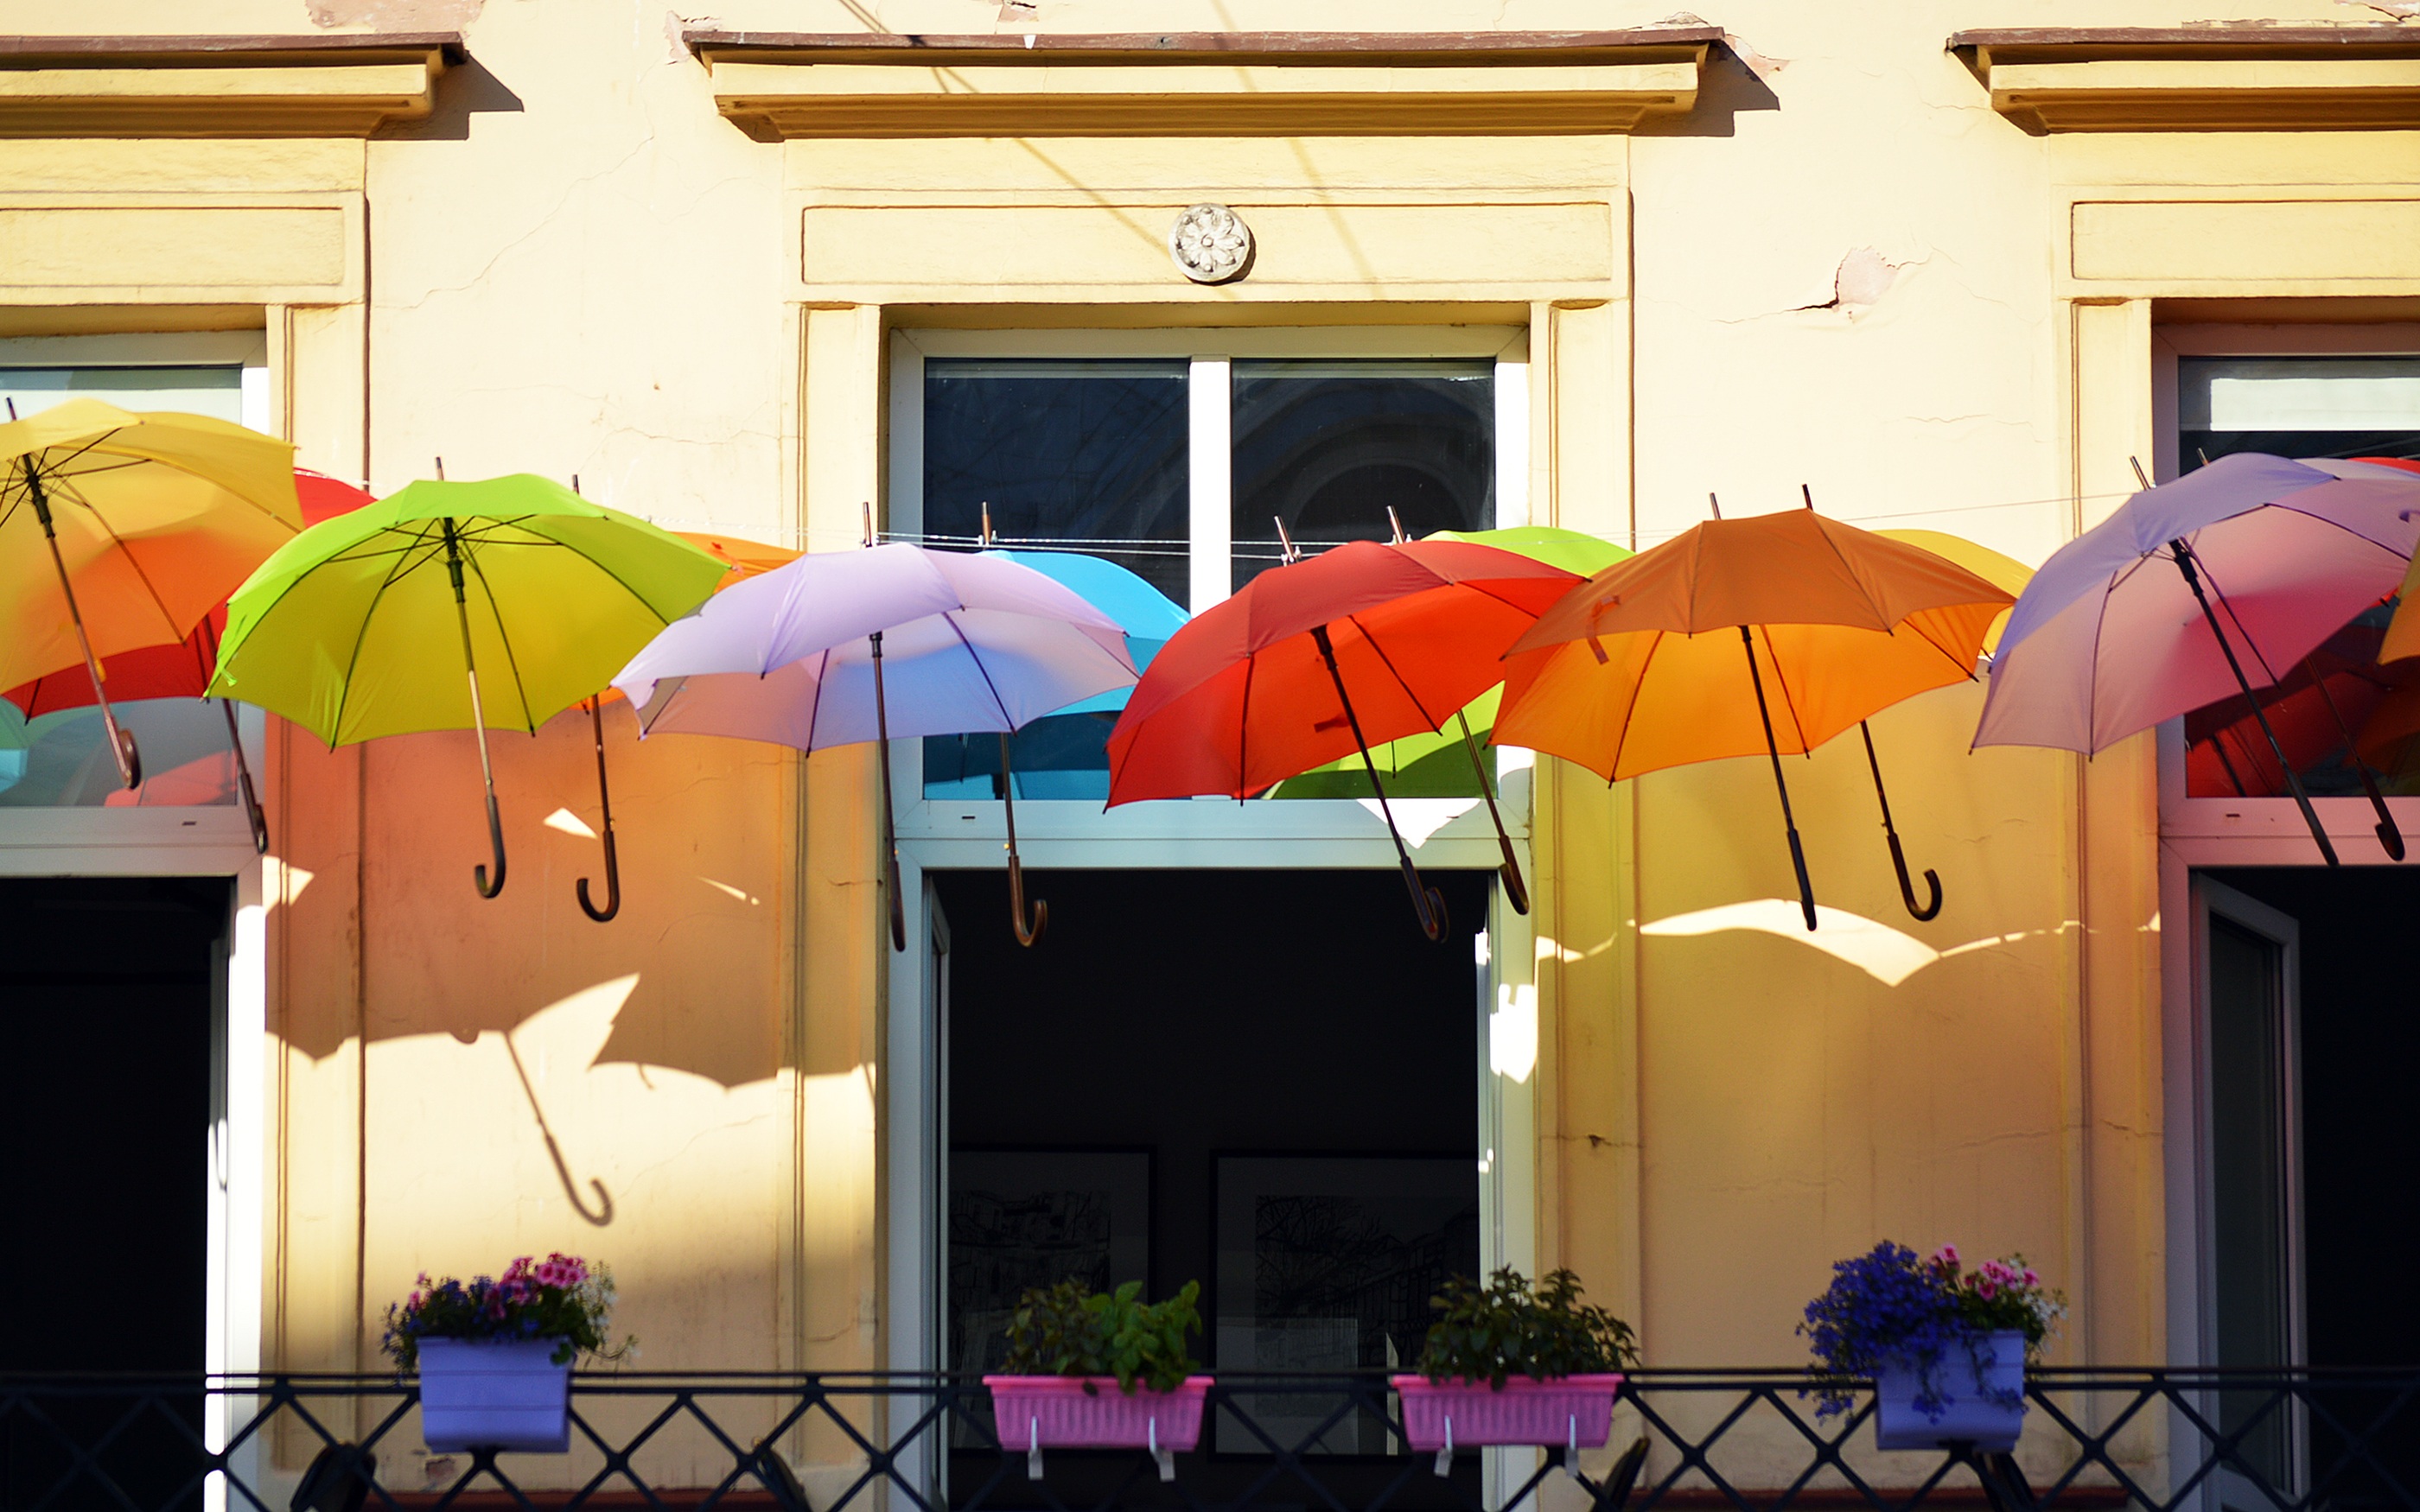
outdoor, house, town, old, summer, travel, balcony, europe, color, colorful, tourism, flowers, old town, capital, umbrellas, poland, culture, european, decorations, polish, warsaw, warszawa